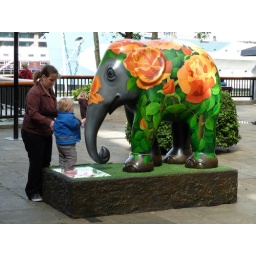
Elephant #140 standing in Hay's Galleria beside the river Thames.